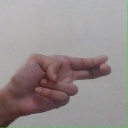
अक्षर: ह